Albert Bloch

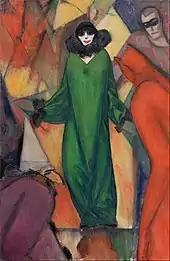
Albert Bloch, 1913, "The Green Domino", oil on canvas, 130.5 x 85 cm

Bloch was born on August 2, 1882, in St. Louis, Missouri. He studied at the St. Louis School of Fine Arts and the Chicago Academy of Fine Arts. In 1901–03 he produced comic strips and cartoons for the "St. Louis Star" newspaper. Between 1905 and 1908 he worked as a caricaturist and illustrator for William Marion Reedy's literary and political weekly "The Mirror".